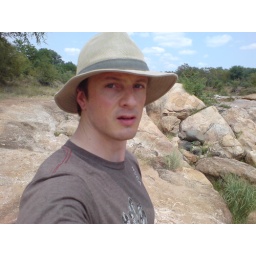
Quick walk down to the river near where we saw the lone male lion earlier this morning.